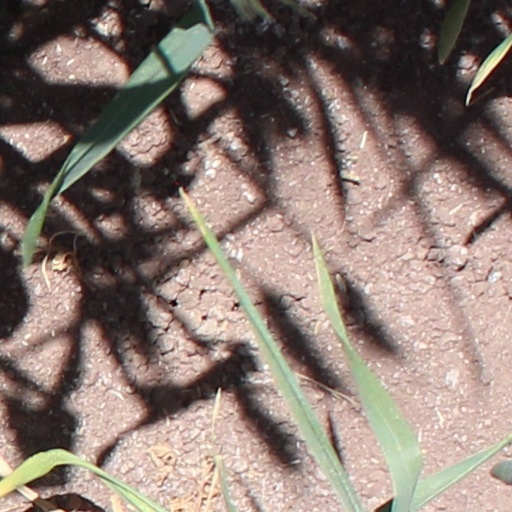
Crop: wheat